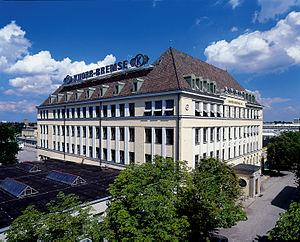
Knorr-Bremse AG est une entreprise allemande, un des leaders mondiaux des systèmes de frein à air comprimé pour véhicules routiers lourds et ferroviaires. Le siège social est à Munich, avec des représentations dans le monde entier.